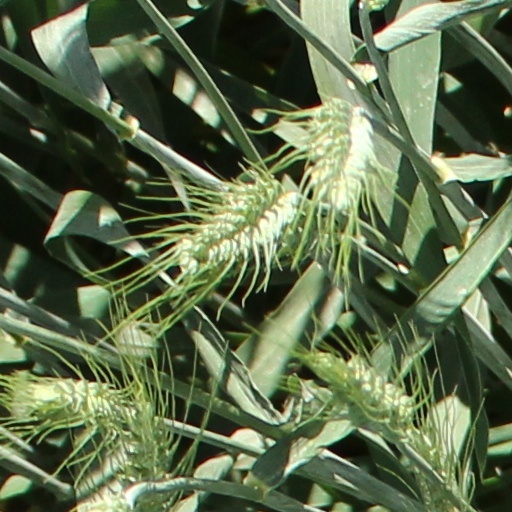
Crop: wheat